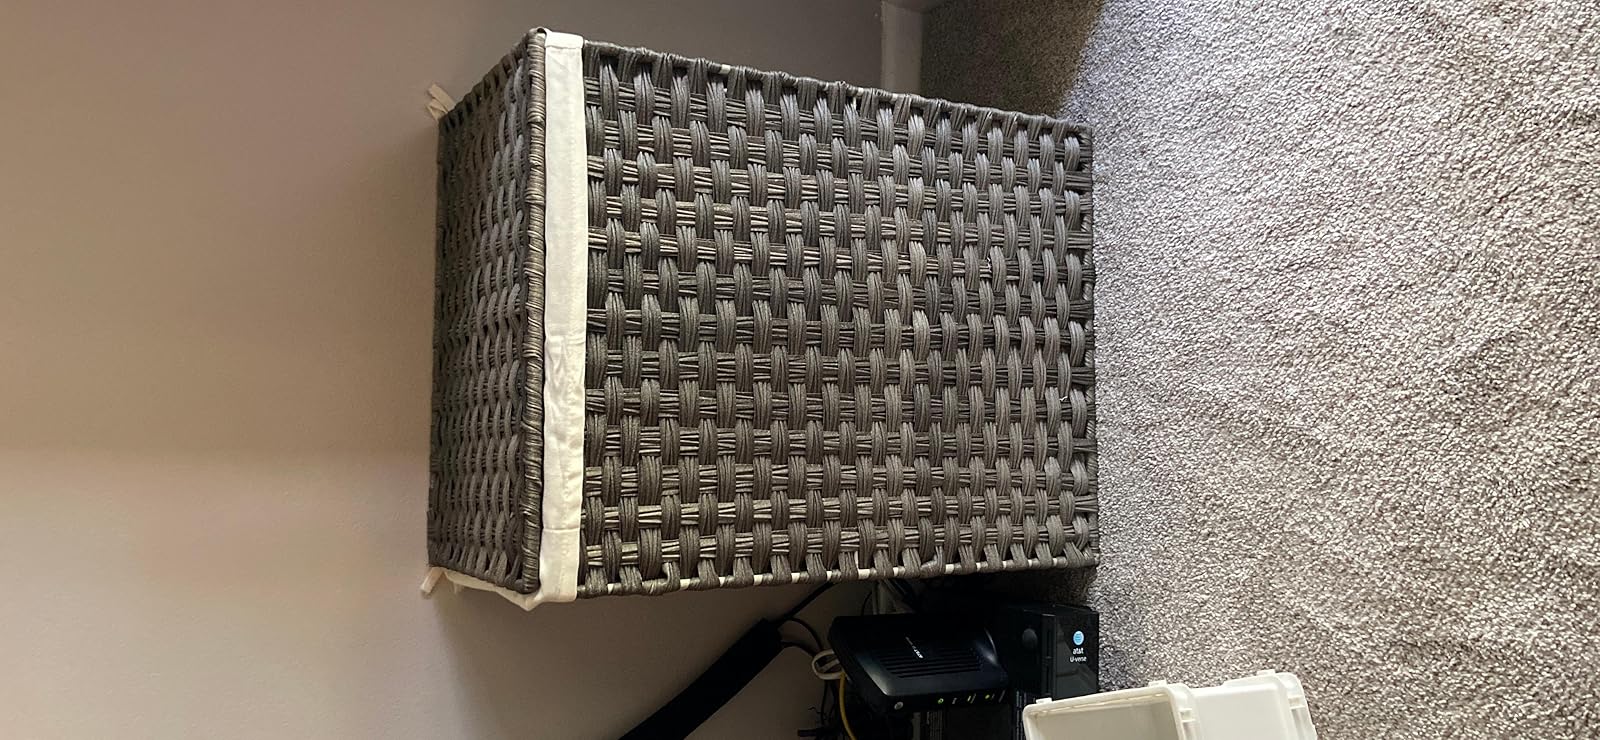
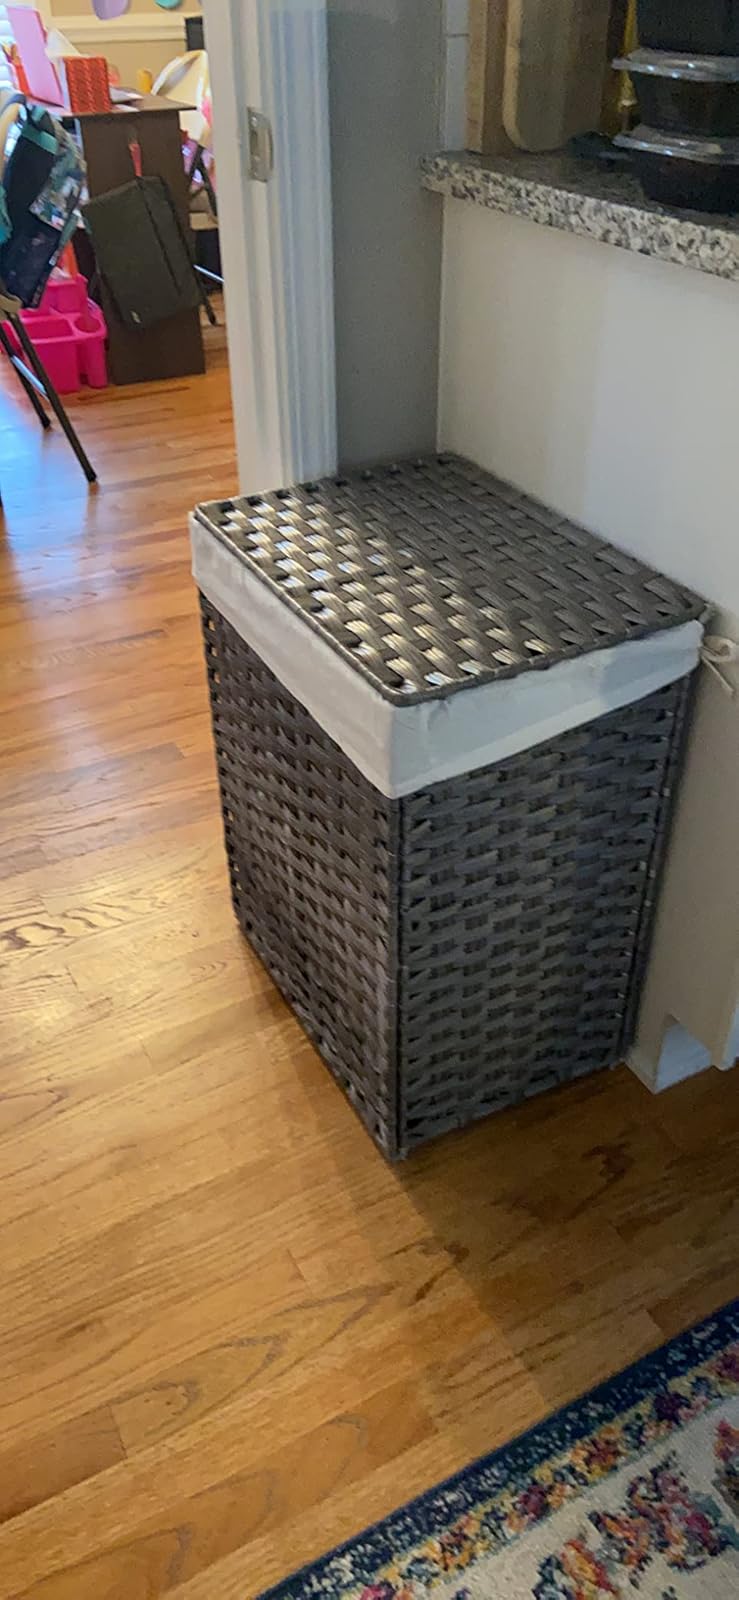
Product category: items_hamper
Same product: yes